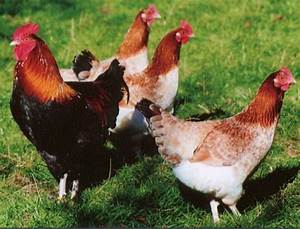
Label: chicken